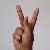
The image shows a hand gesture representing the letter 'K' in Indian Sign Language.